Diamond color

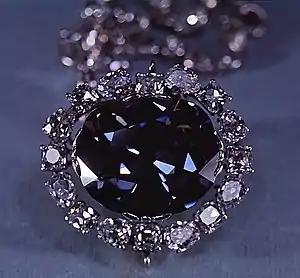
The Hope Diamond, 45.52 carats (9.104 g), dark grayish-blue

A chemically pure and structurally perfect diamond is perfectly transparent with no hue, or color. However, in reality almost no gem-sized natural diamonds are absolutely perfect. The color of a diamond may be affected by chemical impurities and/or structural defects in the crystal lattice. Depending on the hue and intensity of a diamond's coloration, a diamond's color can either detract from or enhance its value. For example, most colorless (white) diamonds are discounted in price when more yellow hue is detectable, while intense pink diamonds or blue diamonds (such as the Hope Diamond) can be dramatically more valuable. Of all colored diamonds, red diamonds are the rarest. The Aurora Pyramid of Hope displays a spectacular array of naturally colored diamonds, including red diamonds.